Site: brandenburg
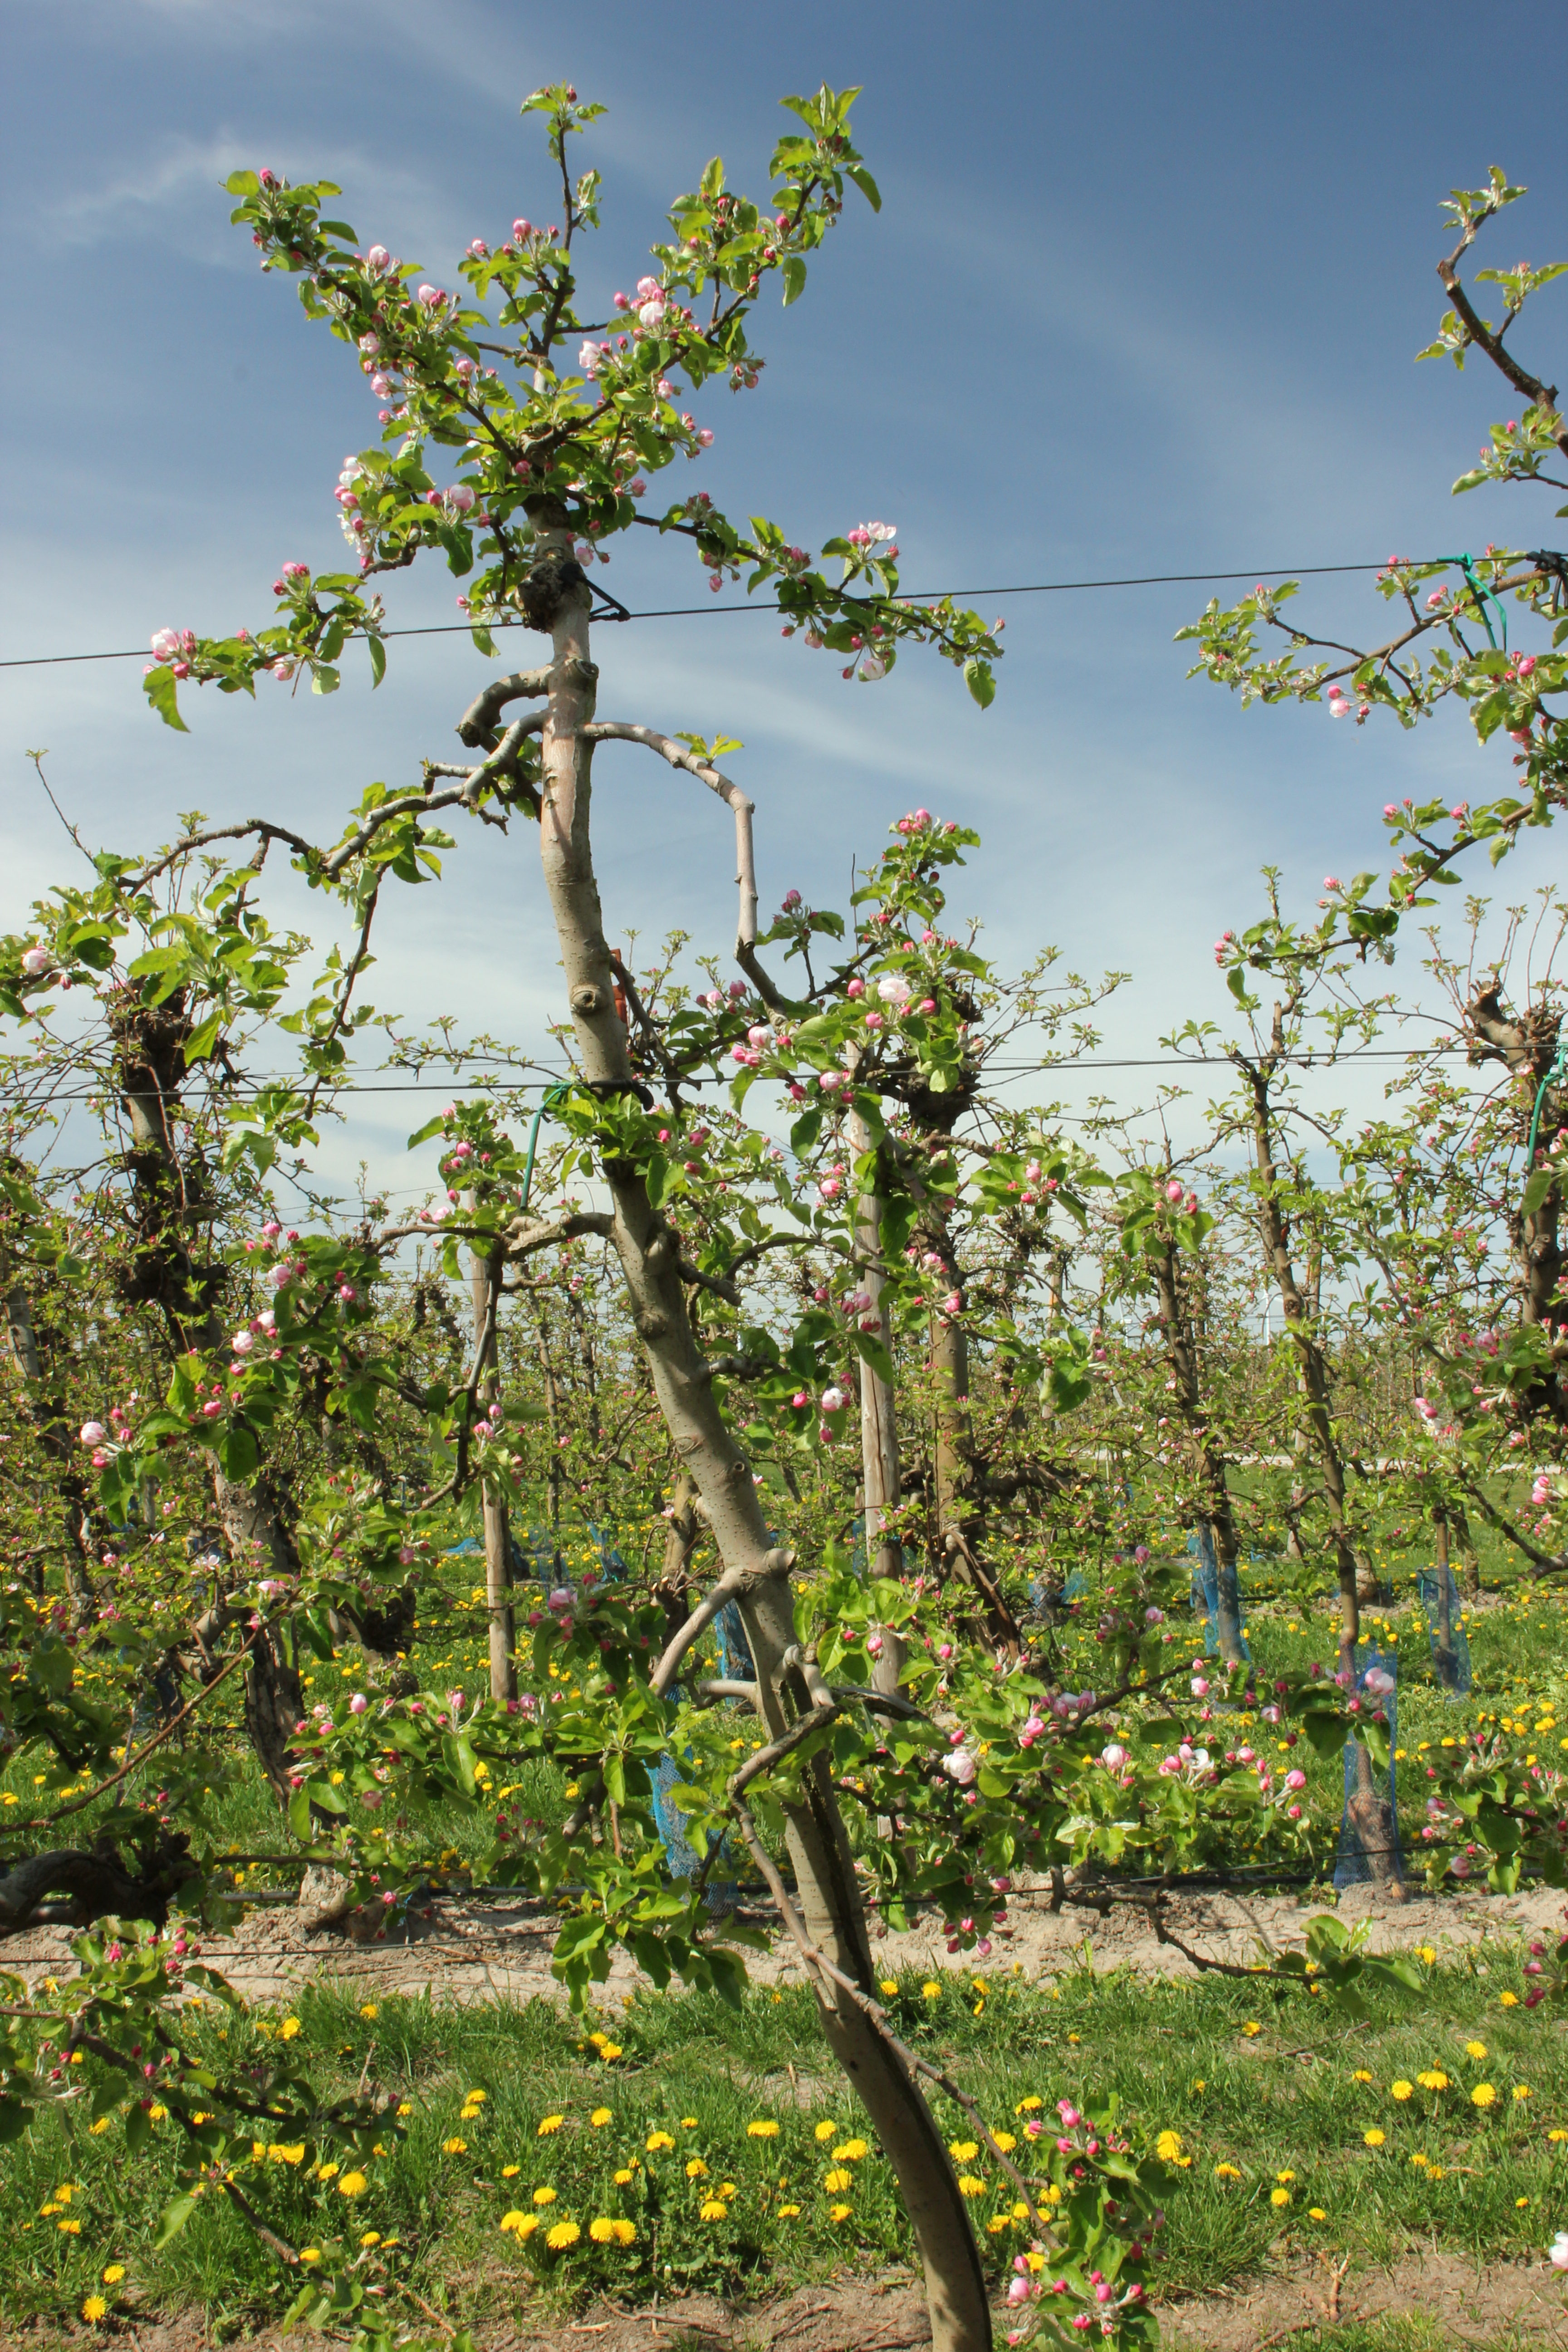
Growth stage (BBCH 57): Inflorescence emergence